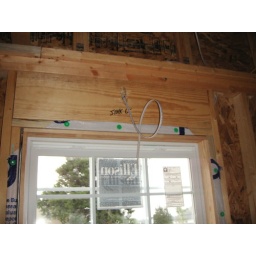
Wiring for wall-mounted light over kitchen sink